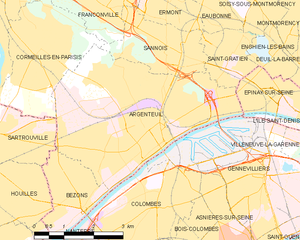
Argenteuil
Kort over kommunen
Kort over kommunen
Argenteuil er en kommune og by i Frankrig beliggende nordvest for Paris departementet Val-d'Oise i regionen Île-de-France. Den er underpræfektur for Arrondissementet Argenteuil og forvaltningssæde for tre kantoner i arrondissementet. Byen ligger på Seinens højre bred og er departementets folkerigeste by, som strækker sig fem kilometer langs Seinen. Oprindeligt har den kun ligget ved flodbredden, men breder sig nu også over de to højdedrag Cormeilles og Sannois.